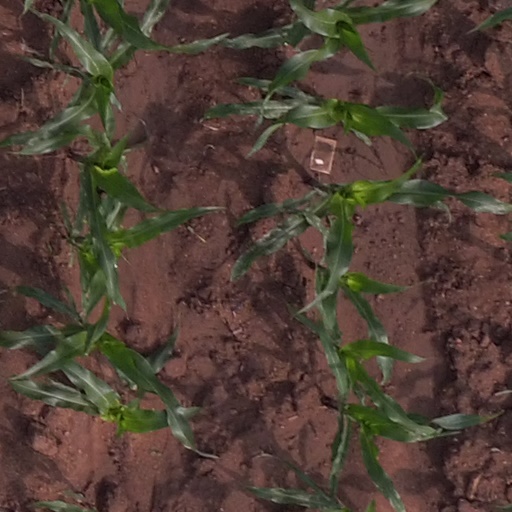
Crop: maize; corn